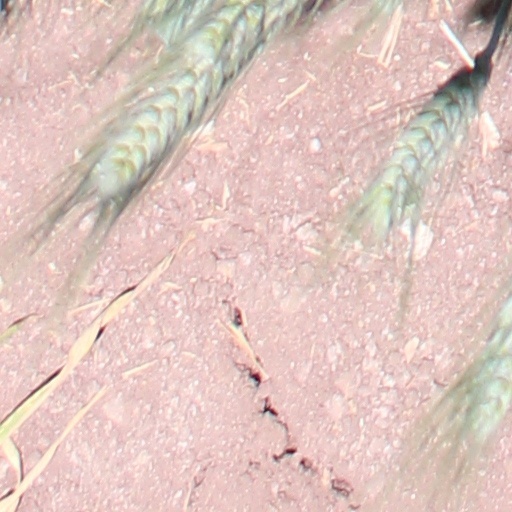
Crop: wheat